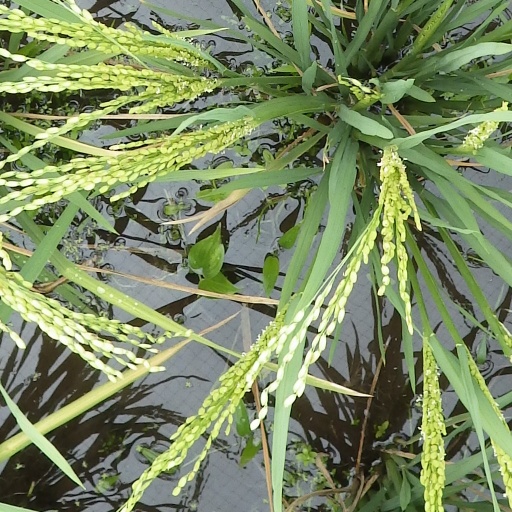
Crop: rice